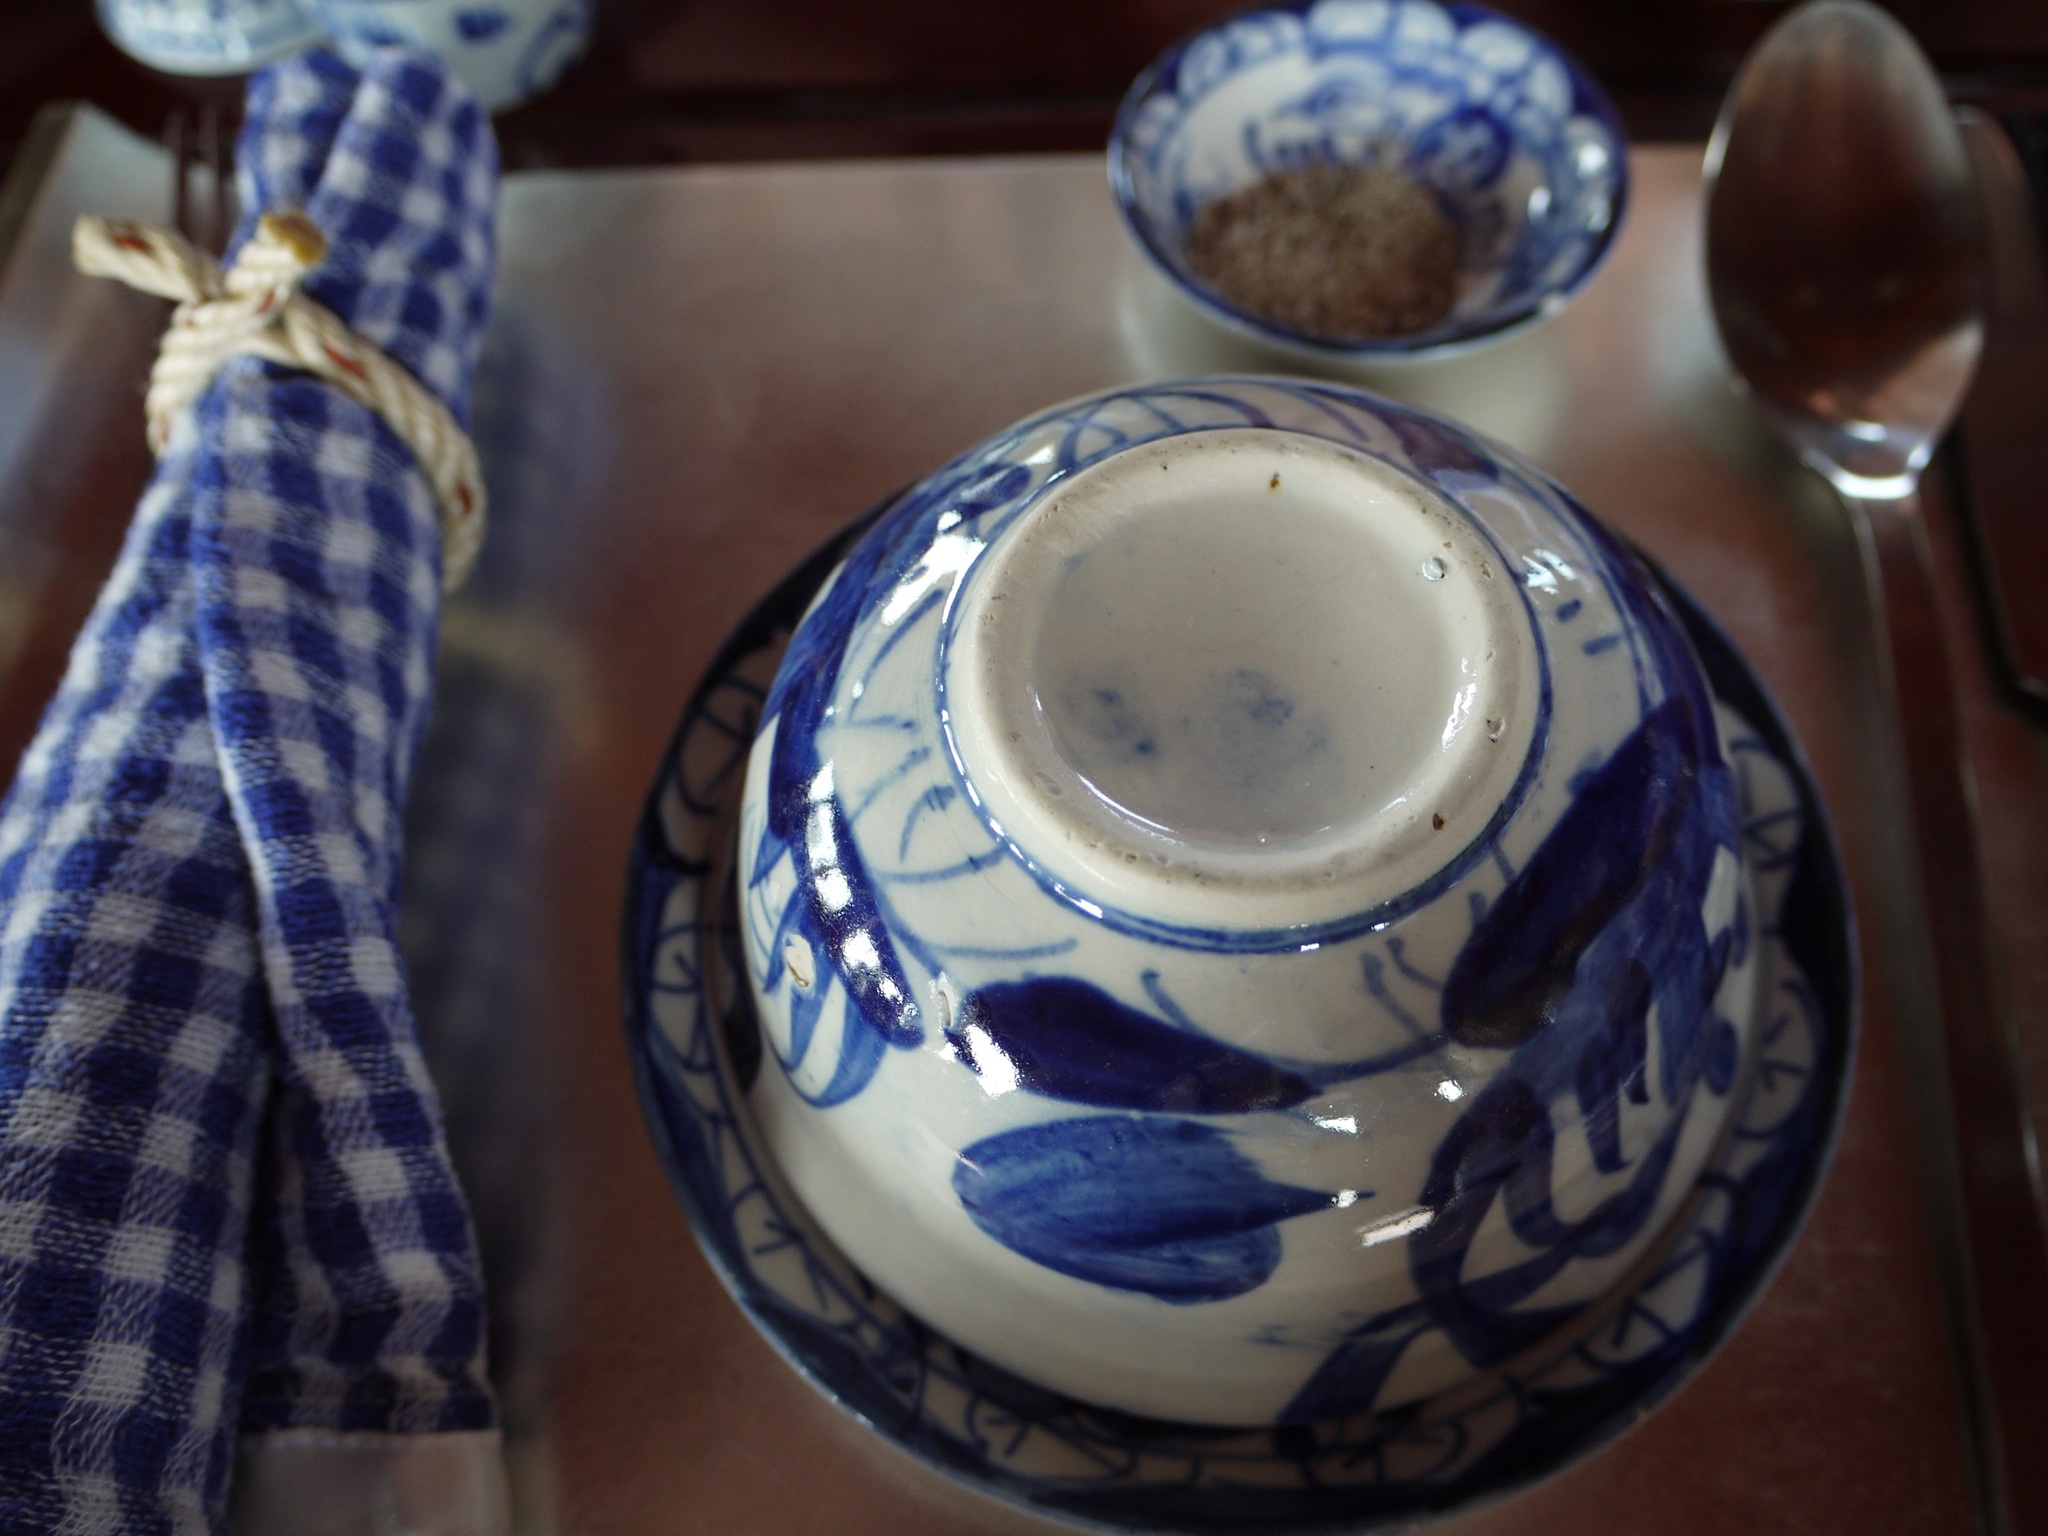
glass, bowl, food, chinese, ceramic, blue, pottery, cuisine, material, art, porcelain, china, traditional, chopsticks, blue and white porcelain